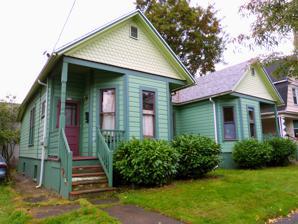
Building: Simon Abraham Duplex
Country: United States of America
Year built: 1890
Historic building in Portland, Oregon, U.S. United States historic place Simon Abraham Duplex U.S. National Register of Historic Places Portland Historic Landmark The Simon Abraham Duplex in 2013 Location in Portland, Oregon Show map of Portland, Oregon Simon Abraham Duplex (Oregon) Show map of Oregon Simon Abraham Duplex (the United States) Show map of the United States Location 522–530 NE San Rafael Street Portland, Oregon Coordinates 45°32′13″N 122°39′36″W / 45.536899°N 122.660037°W / 45.536899; -122.660037 Area 0.09 acres (0.036 ha) Built 1890 Built by Robert Gee Architectural style Queen Anne MPS Eliot Neighborhood MPS NRHP reference No. 99000945 Added to NRHP August 5, 1999 The Simon Abraham Duplex is a historic house located in Portland , Oregon , United States . Built in 1890 in the Queen Anne style, it is one of few duplexes in the Eliot neighborhood remaining from the late-19th to early-20th centuries. Its early ownership by German Americans and Scandinavian Americans testifies to the settlement by ethnic immigrants in this part of the former city of Albina . The duplex was listed on the National Register of Historic Places in 1999. See also National Register of Historic Places listings in Northeast Portland, Oregon References